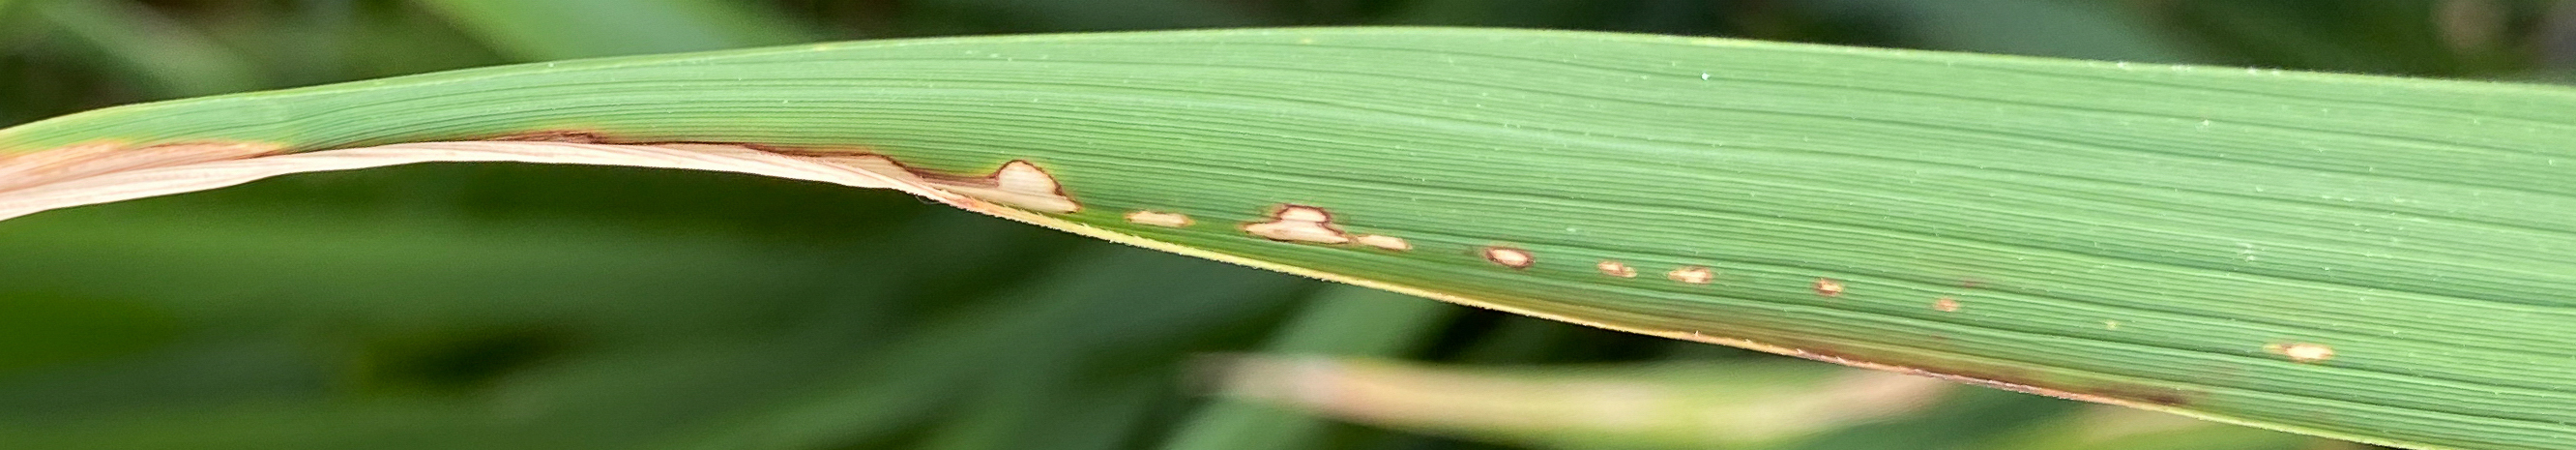
Nhãn: K